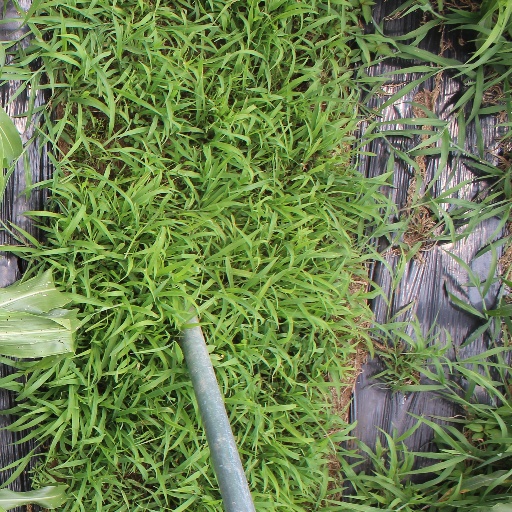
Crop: sorghum